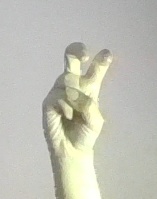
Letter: toot